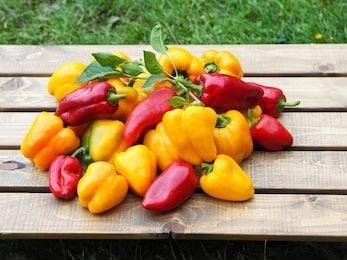
Label: capsicum